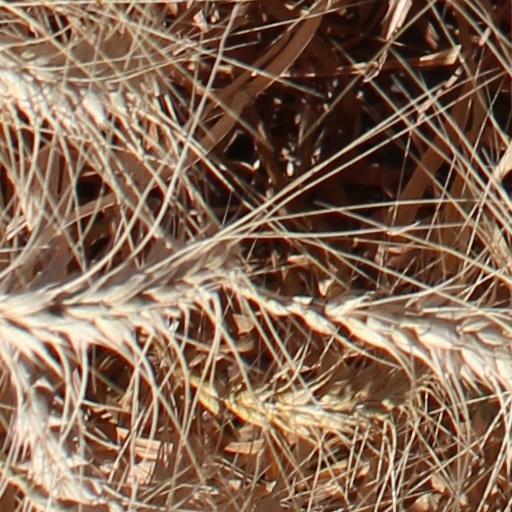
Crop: wheat